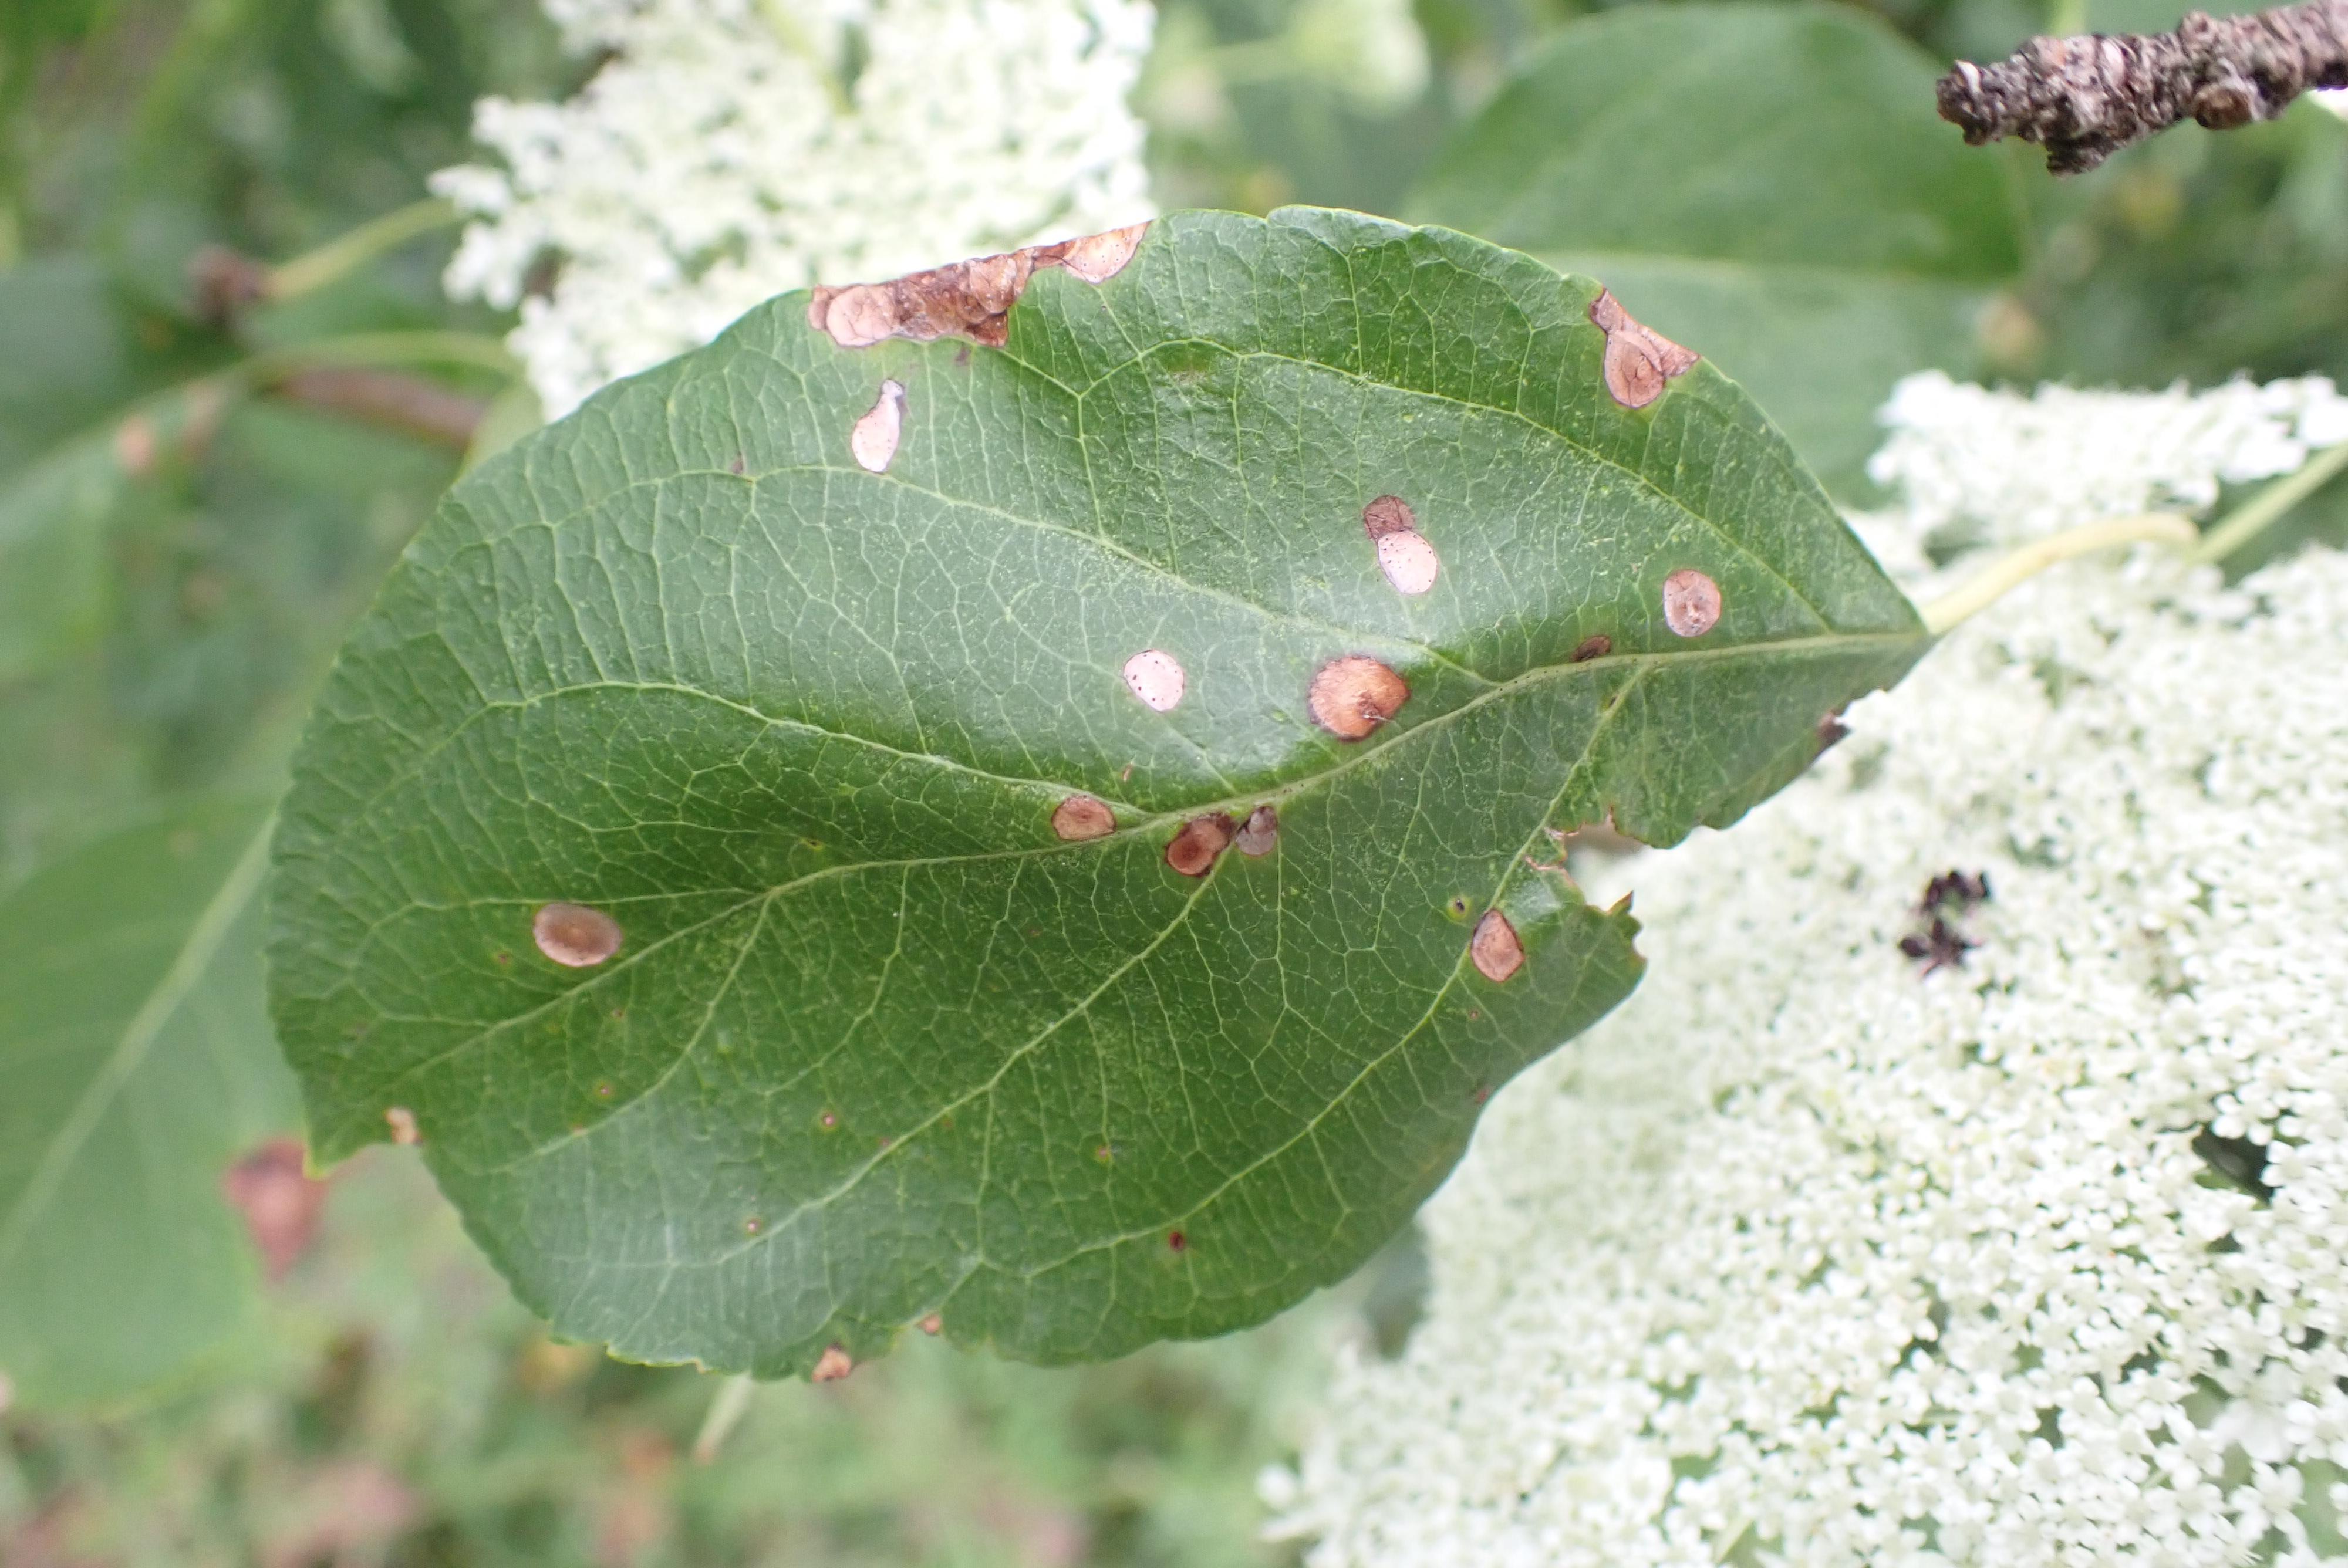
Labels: frog_eye_leaf_spot